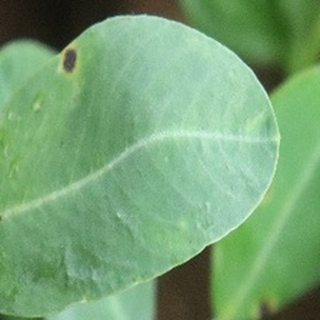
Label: groundnut_early_leaf_spot